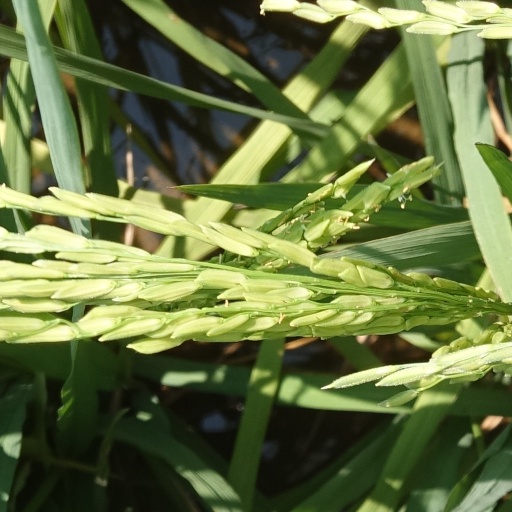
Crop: rice